History of the New York Giants (1994–present)

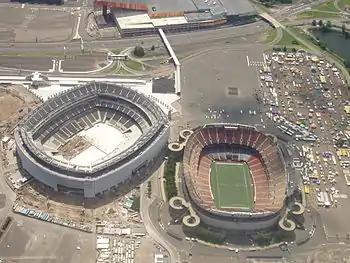
An aerial shot showing the construction of the Giants new stadium (on the left) alongside their old home field in July 2009

The Giants won their division again in 2008, with a record of 12–4 and earned themselves a first round bye and the No. 1 seed in the NFC. The Giants won 11 out for their first 12 games before stumbling to lose four of their final five including a 23–11 loss to the Eagles in the NFC Divisional Round. Manning was named to the Pro Bowl after the season, in a year where he threw for 3,238 yards, 21 touchdowns, and 10 interceptions. Other standouts included Brandon Jacobs and Derrick Ward who both rushed for 1,000 yards, as the Giants led the NFL in rushing yards. Justin Tuck led the team with 12 sacks, while Antonio Pierce was the team's leading tackler. The Giants featured a balanced offense with no receiver topping 600 receiving yards; the team also set a then-NFL record for fewest turnovers committed in the regular season with 13. The year marked a changing of the guard on the defensive line as Giants careers sack leader Michael Strahan retired before the season.